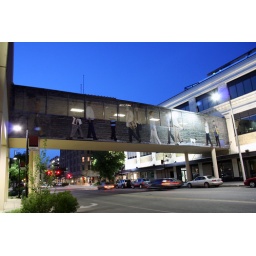
Walkway bridge in Lincoln Nebraska on 12th street between O and N streets.